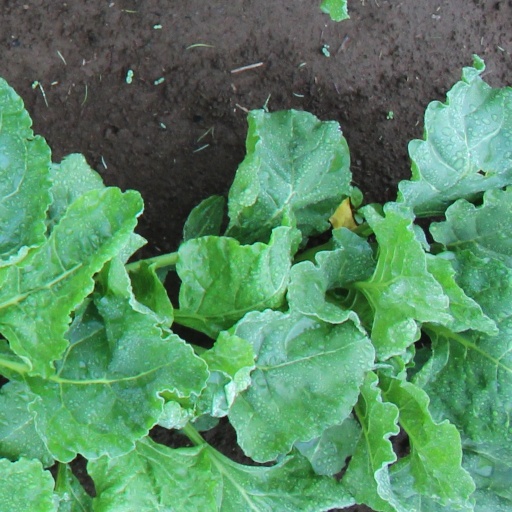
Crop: sugar beet